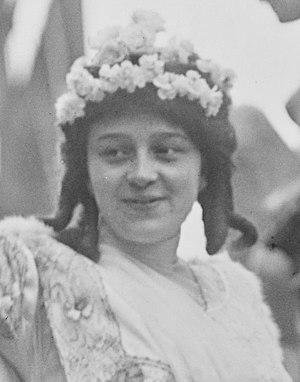
Portrait de la Rose des Roses de Paris le jour de la Mi-Carême 1912.
La Mi-Carême à Paris, longtemps appelée également Fête des Blanchisseuses, est de facto au moins depuis le XVIIIᵉ siècle la fête des femmes de Paris dans le cadre du très féminin Carnaval de Paris.